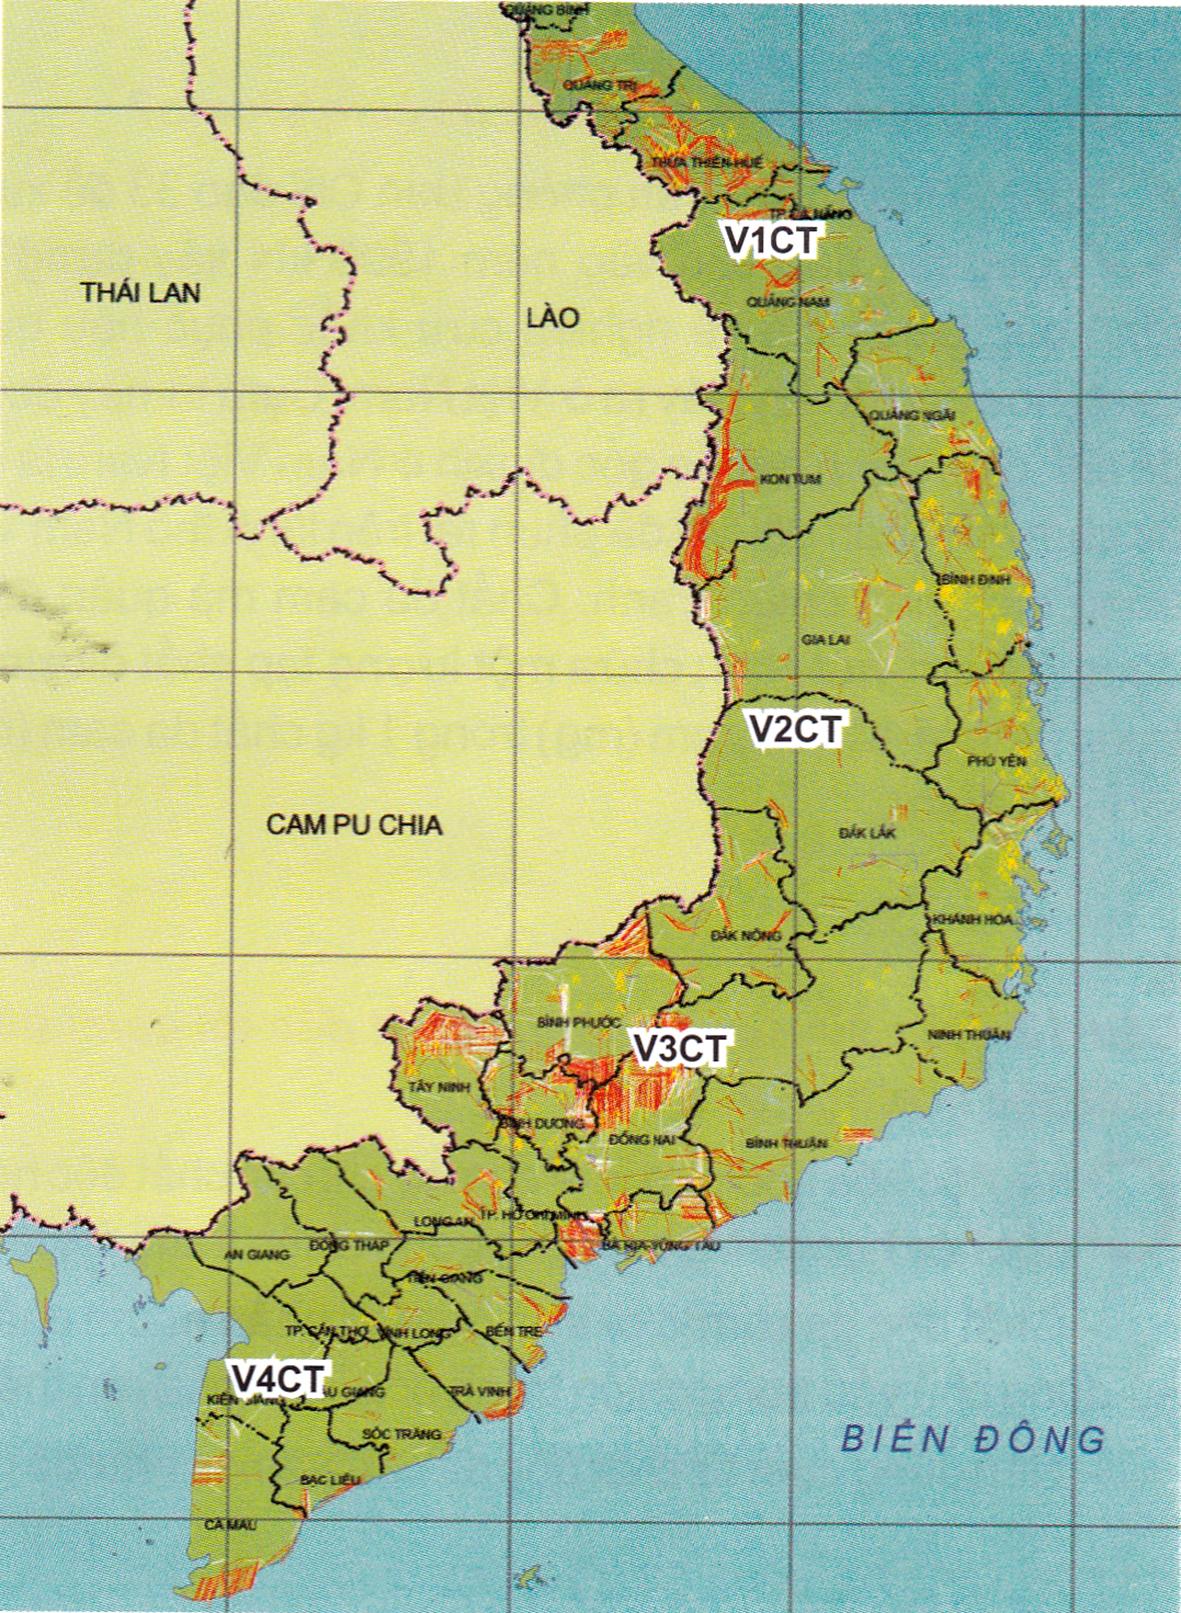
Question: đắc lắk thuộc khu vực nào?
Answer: v2ct